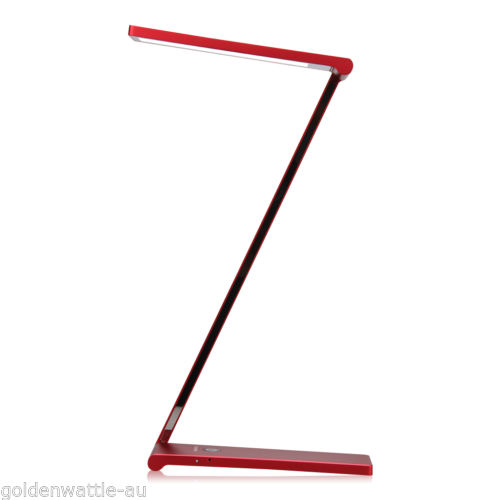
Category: lamp